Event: Nepal Earthquake
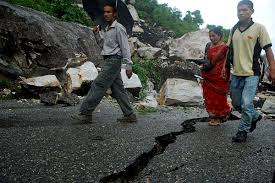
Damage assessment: damage